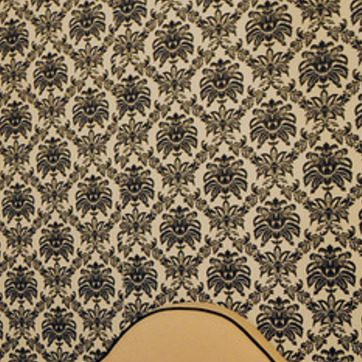
Material: wallpaper